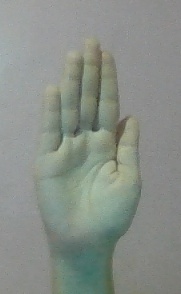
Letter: seen